Gamagōri Station

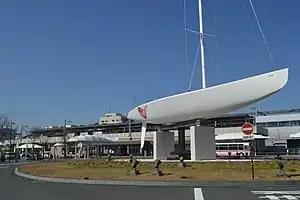

Gamagōri Station is 310.6 kilometers from Tokyo Station on the Tōkaidō Main Line and serves as a terminal station for the 17.6 kilometer Meitetsu Gamagōri Line.